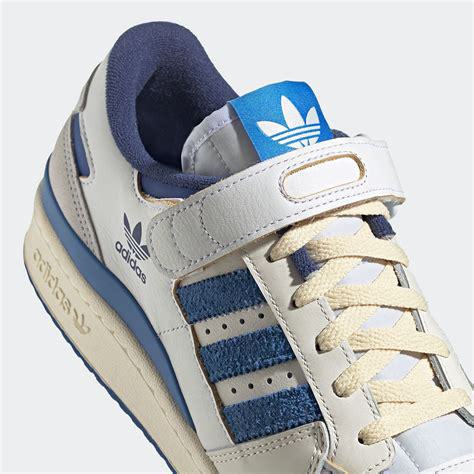
Brand: Adidas
Model: Forum 84